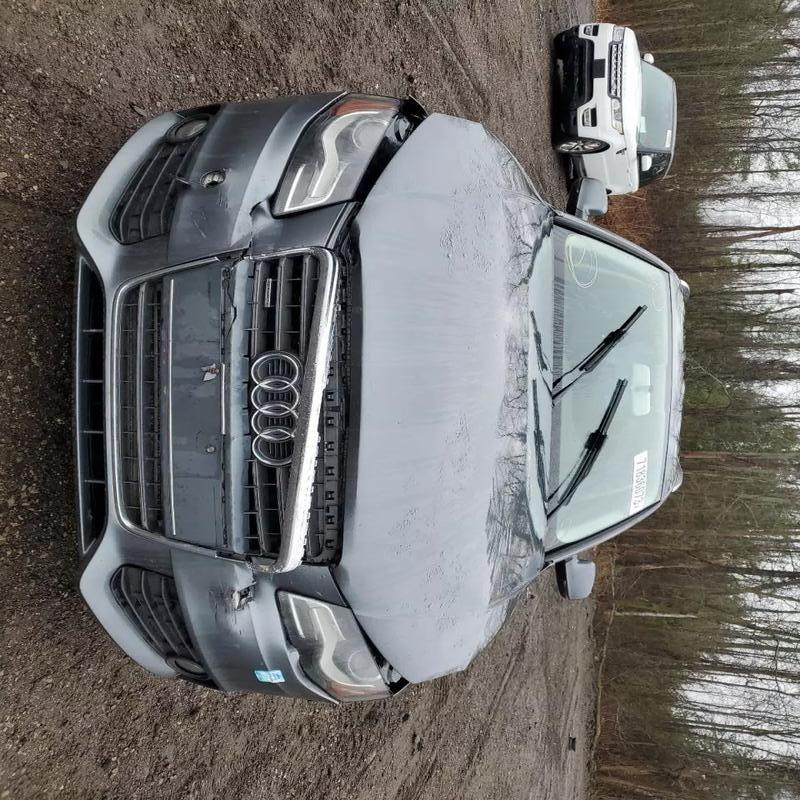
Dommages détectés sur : plaque d'immatriculation avant, pare-choc avant, capot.
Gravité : majeur